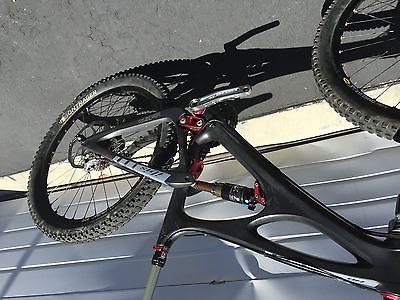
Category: bicycle